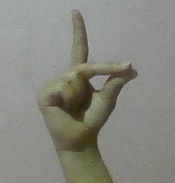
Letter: ta